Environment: real
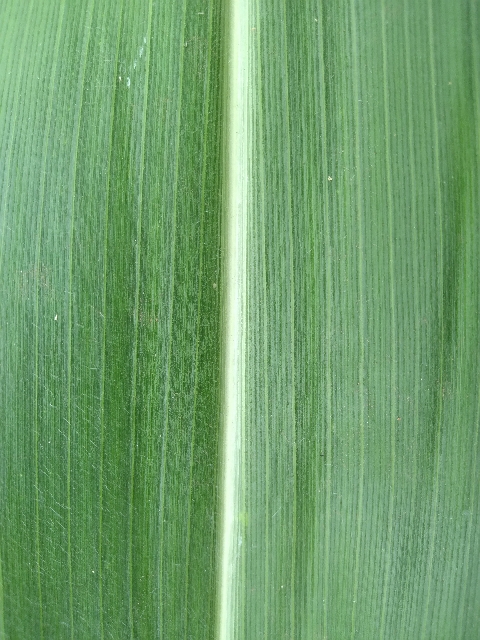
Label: healthy